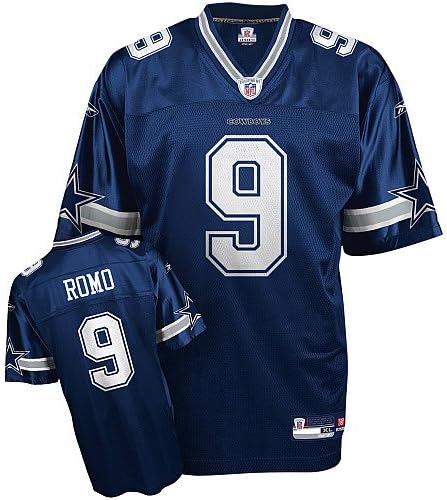
Tony ROMO #9 Dallas Cowboys Navy Youth/Kids Replica Jersey
Category: Sports & Outdoors
Proudly support your favorite team with this Replica Jersey! This officially-licensed jersey is made of durable, quick-drying 100% nylon mesh. This Jersey player's number is screen-printed on the front, back, and sleeves. The player's name is boldly screen-printed on the back. Don't miss out on this great opportunity to be apart of your favorite team with this 2007 Replica Jersey!
Features: Jersey player's number is screen-printed on the front, back, and sleeves | Player's name is screen-printed on the back | Officially-licensed jersey is made of durable, quick-drying 100% nylon mesh